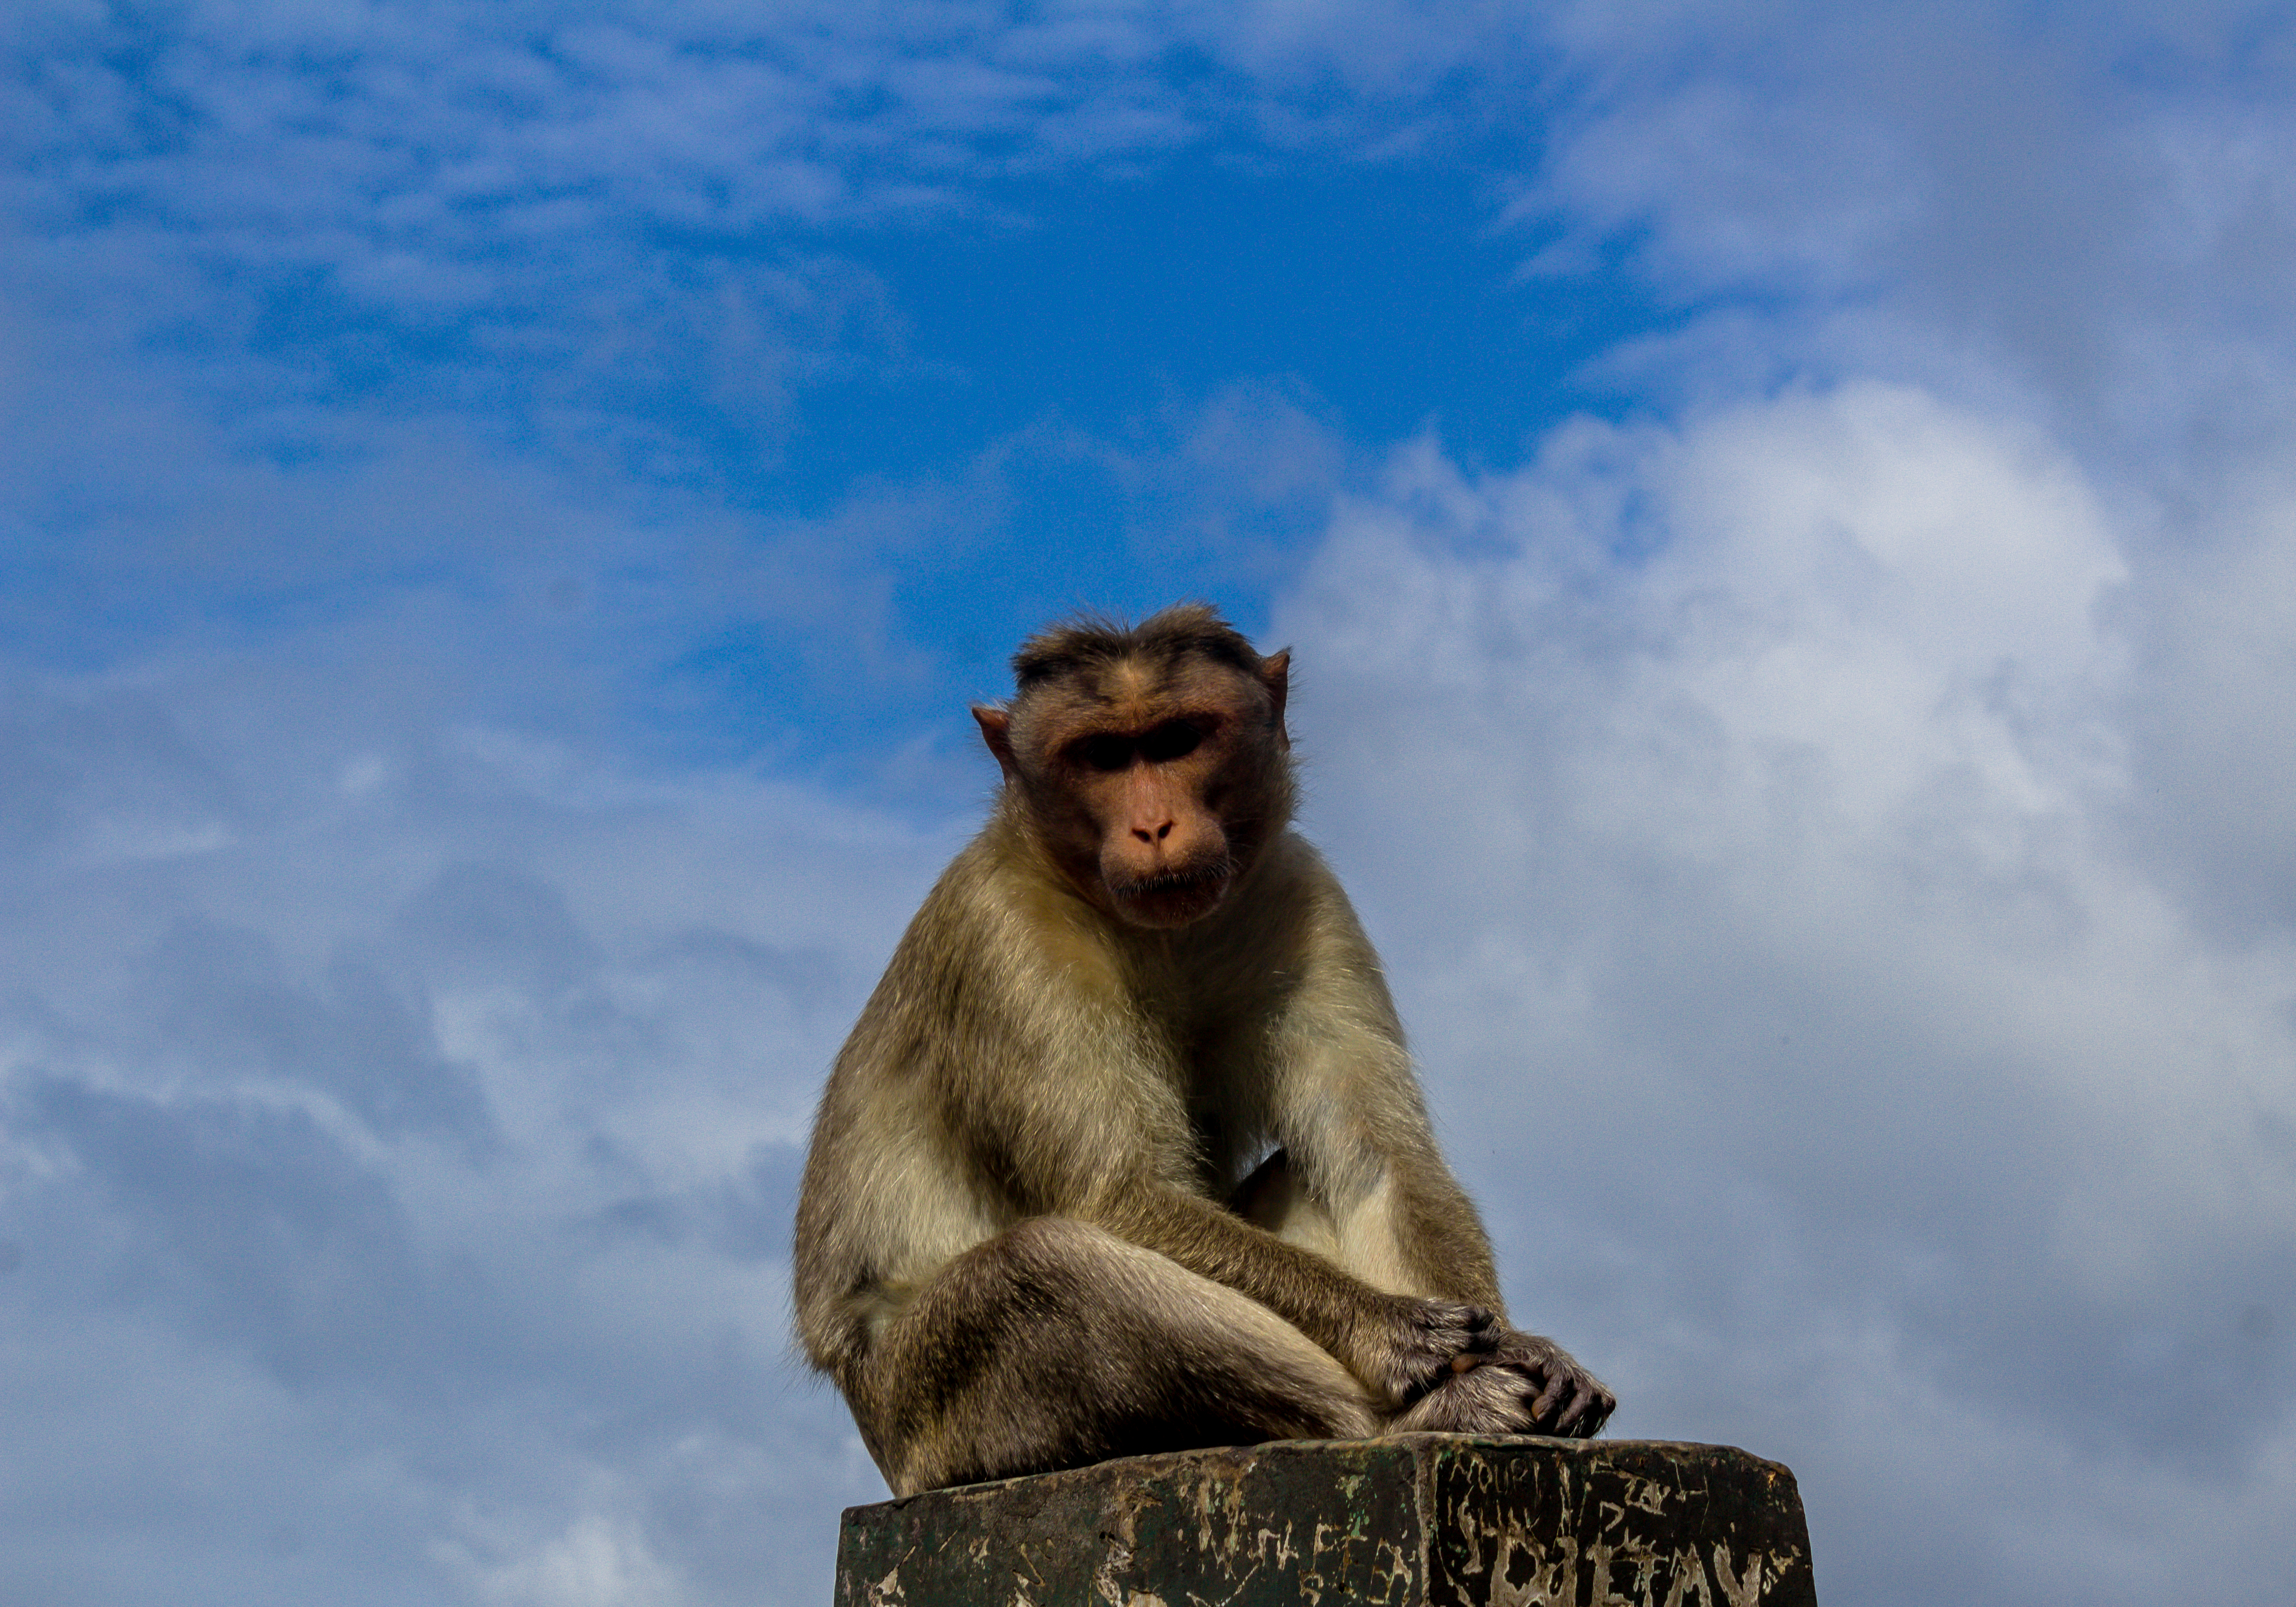
animal, ape, asia, baby, background, beautiful, black, blue sky, blue sky clouds, bright, concrete, cute, dark eyes, ears, eyes, face, feet, forest, furry, hair, hands, high, legs, macaque, mammal, monkey, monkey face, monkey isolated, mother, natural, nature, nature background, nose, outdoor, pedigree, pet, portrait, primate, sitting, sitting monkey, sunny, temple, thailand, toes, travel, tropical, wild, wildlife, young, sky, cloud, fauna, old world monkey, tree, meteorological phenomenon